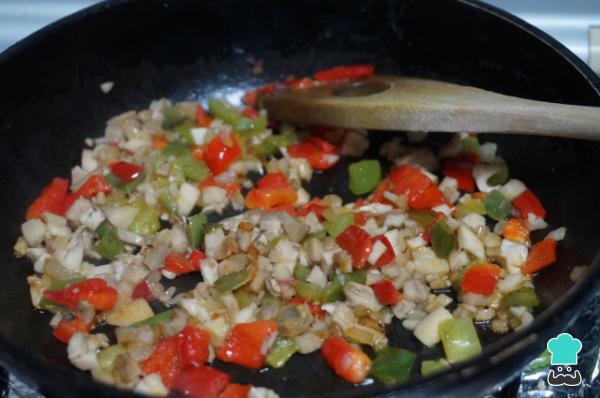
Cuando las verduras estén casi pochadas, añade los tronquitos de los champiñones y deja que se cocine todo junto hasta que quede bien pochado. Añade un poco de sal y pimienta. Y, si te gusta, también puedes poner un poquito de orégano o cualquier otra hierva o especia.